Council of Jerusalem

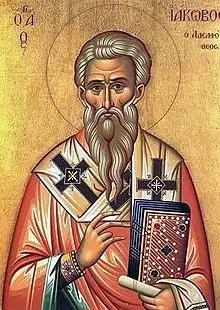
James the Just, whose judgment was adopted in the Apostolic Decree of , : "we should write to them [Gentiles] to abstain only from things polluted by idols and from fornication and from whatever has been strangled and from blood..." (NRSV)

The Council of Jerusalem or Apostolic Council is a council described in chapter 15 of the Acts of the Apostles, held in Jerusalem .